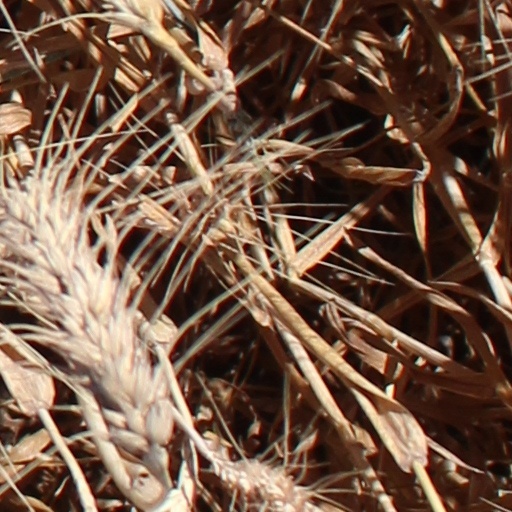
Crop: wheat